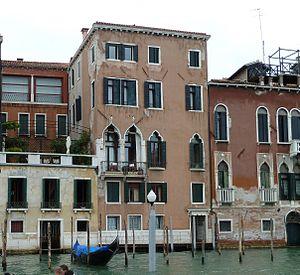
Ca' Tiepoletto Passi (Venice)